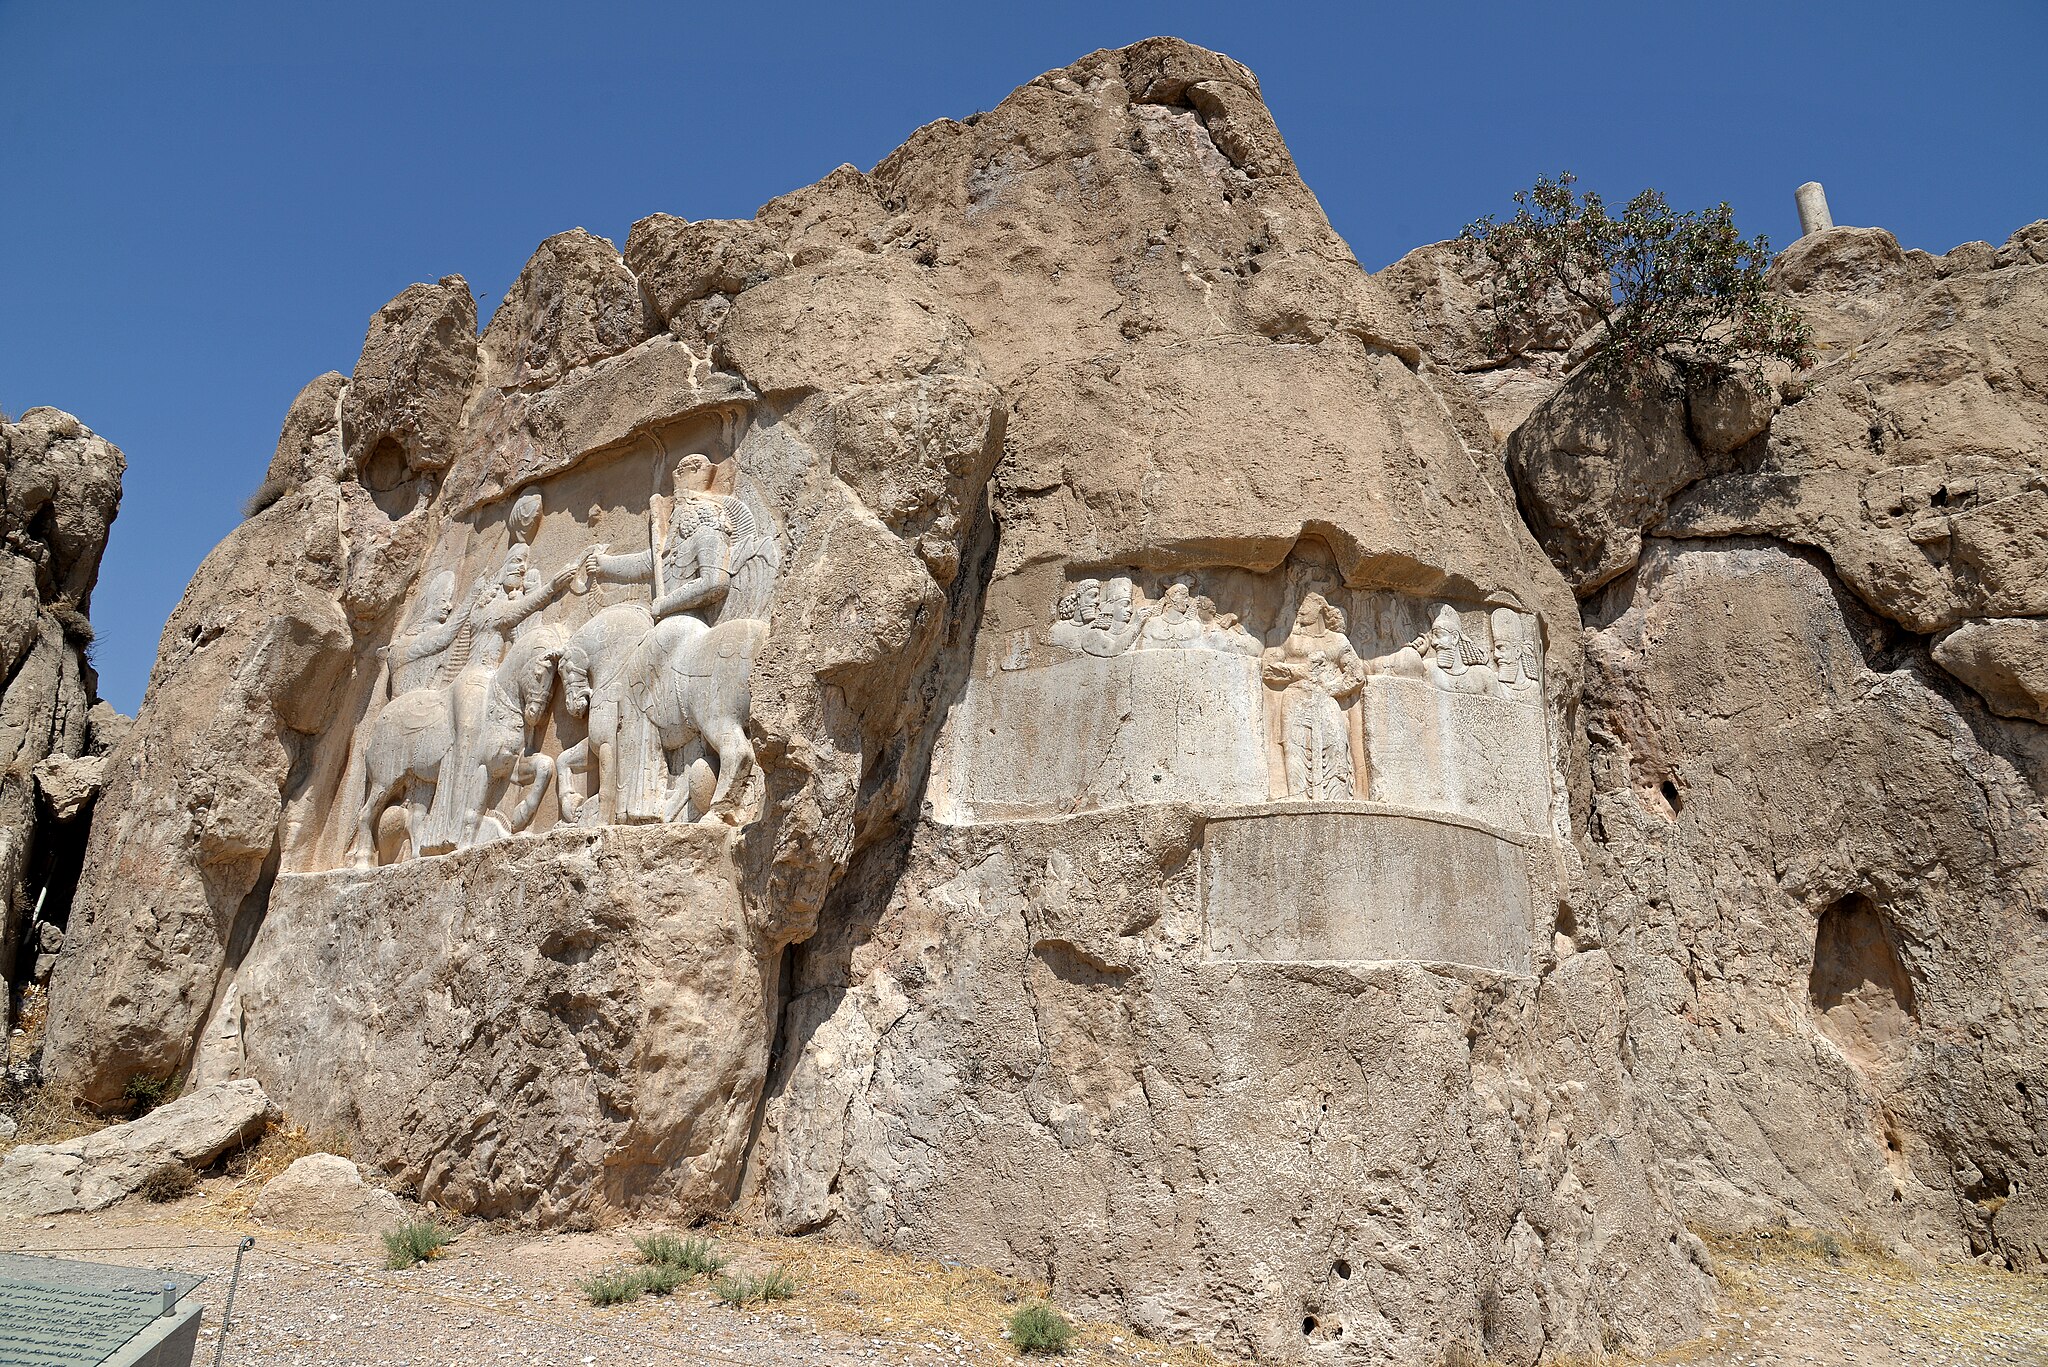
Title: Irnp106-Grobowce Naqsh-E Rustam
Description: Iran in 2018 (photographed by Wojciech Kocot)
Date: 12 January 2018
Categories: Relief of Bahram II and his court, Uploaded with pattypan, Relief of investiture of Ardashir at Naqsh-e Rustam, Self-published work, Iran in 2018 (photographed by Wojciech Kocot)